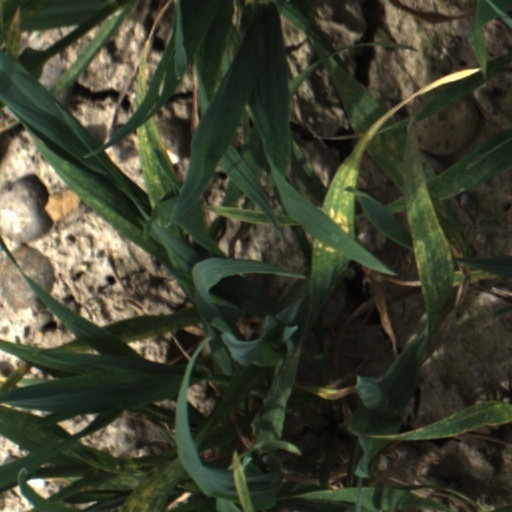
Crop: wheat